List of equipment of the RAF Regiment

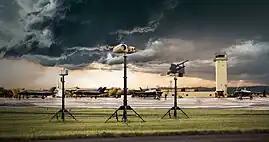

No. 63 Squadron (King's Colour Squadron) and No. 34 Squadron RAF Regiment also operate the ORCUS Counter-Unmanned Aerial System. It relies on an electronic-attack countermeasure to intercept and jam radio signals from hostile drones, rather than a kinetic interceptor.